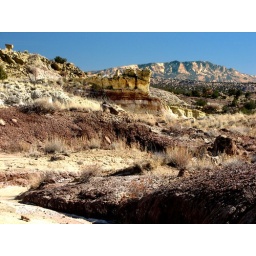
Follow the canyon down, down, down then just keep walking until you're up in the mountains.